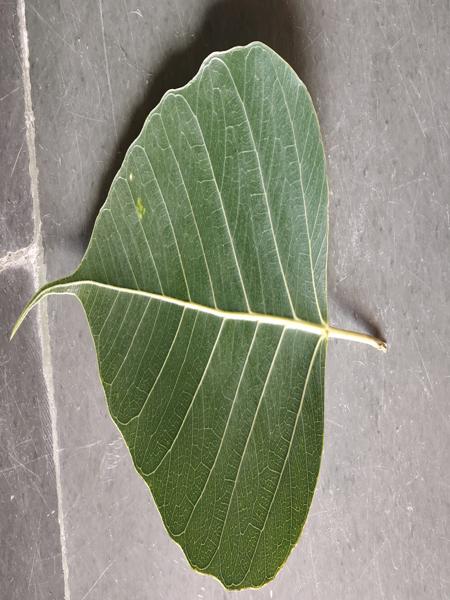
Plant: Arali